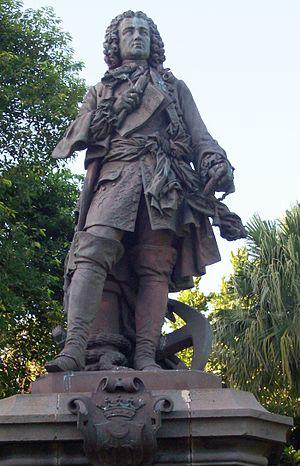
Bertrand François Mahé, comte de La Bourdonnais, né à Saint-Malo le 11 février 1699 et mort à Paris le 10 novembre 1753, est un officier de marine français, amiral de France. Engagé jeune au service de la Compagnie française des Indes orientales, il se distingue une première fois lors de la prise de Mahé en 1724. Nommé Gouverneur général des Mascareignes pour le compte de la Compagnie des Indes en 1733, il prend son poste en 1735 et modernise, à renforts de grands travaux, les établissements français des mers de l'Inde, l'Isle de France et l'île Bourbon. Ces travaux lui valent l'hostilité de certains directeurs de la Compagnie, à Paris, en raison de leur coût.
Cet article traite de l'histoire des Seychelles, îles de l’Océan Indien.